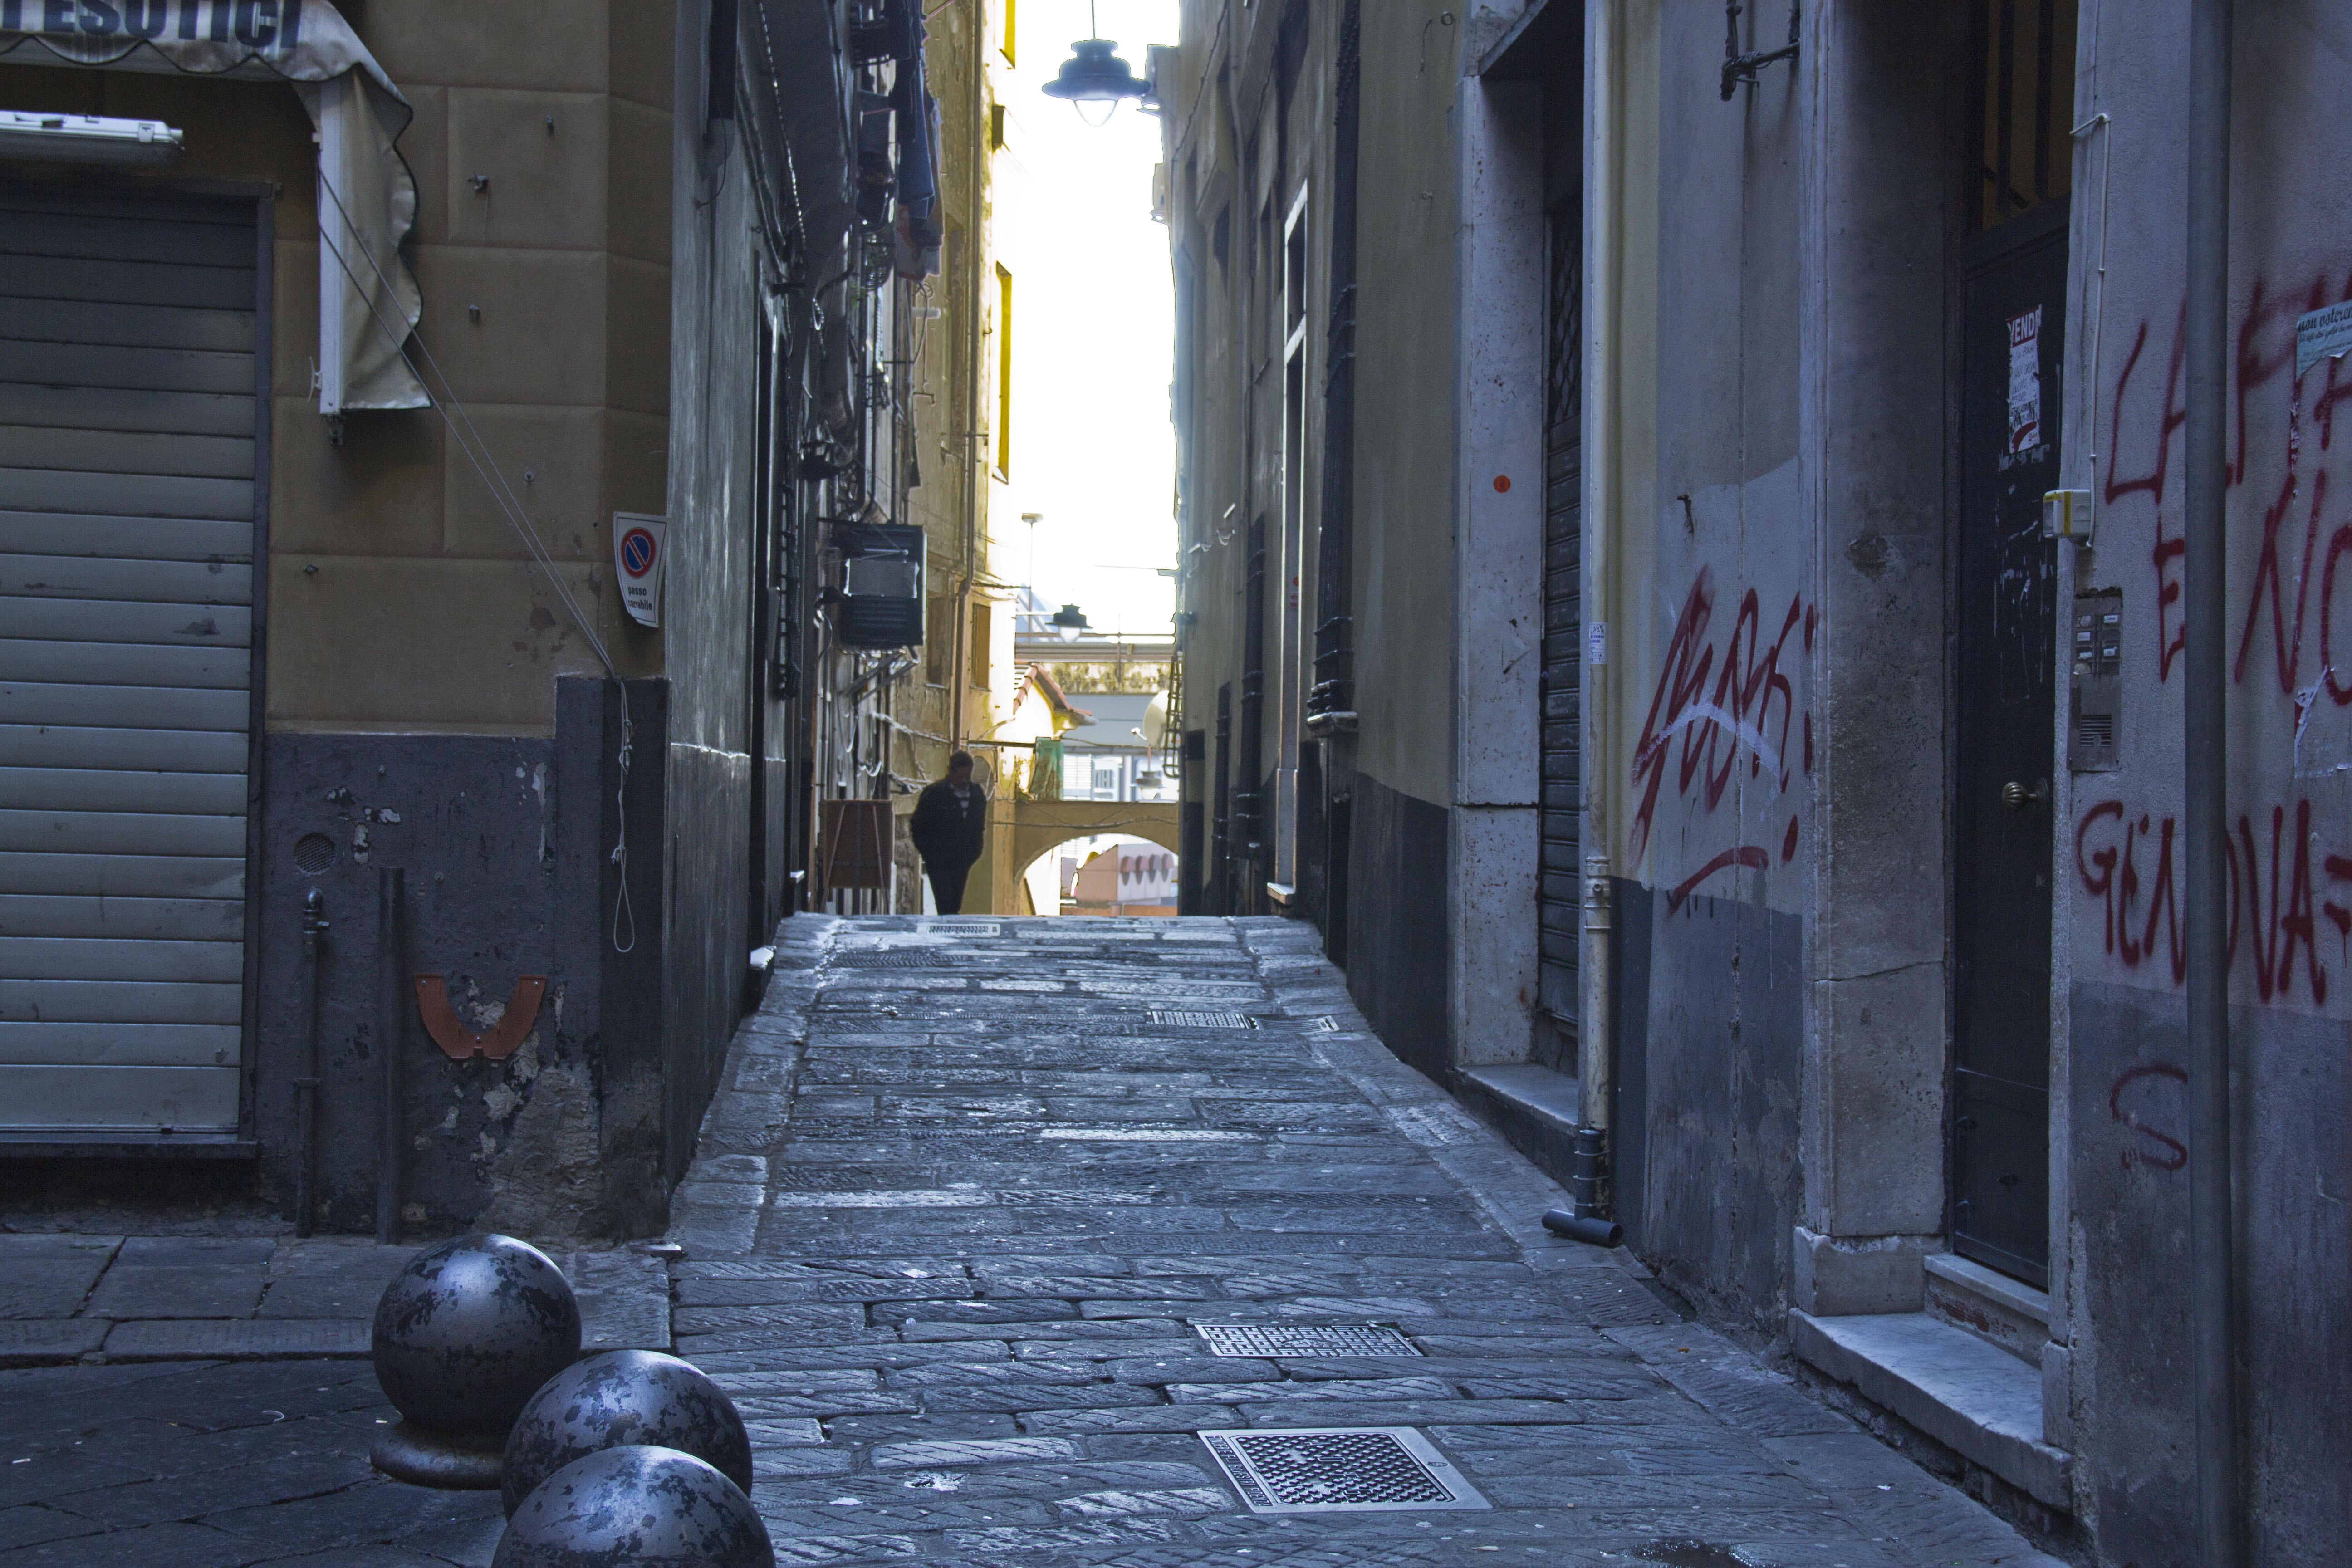
road, street, town, alley, city, wall, italy, alleyway, lane, infrastructure, urban area, ancient history, genova